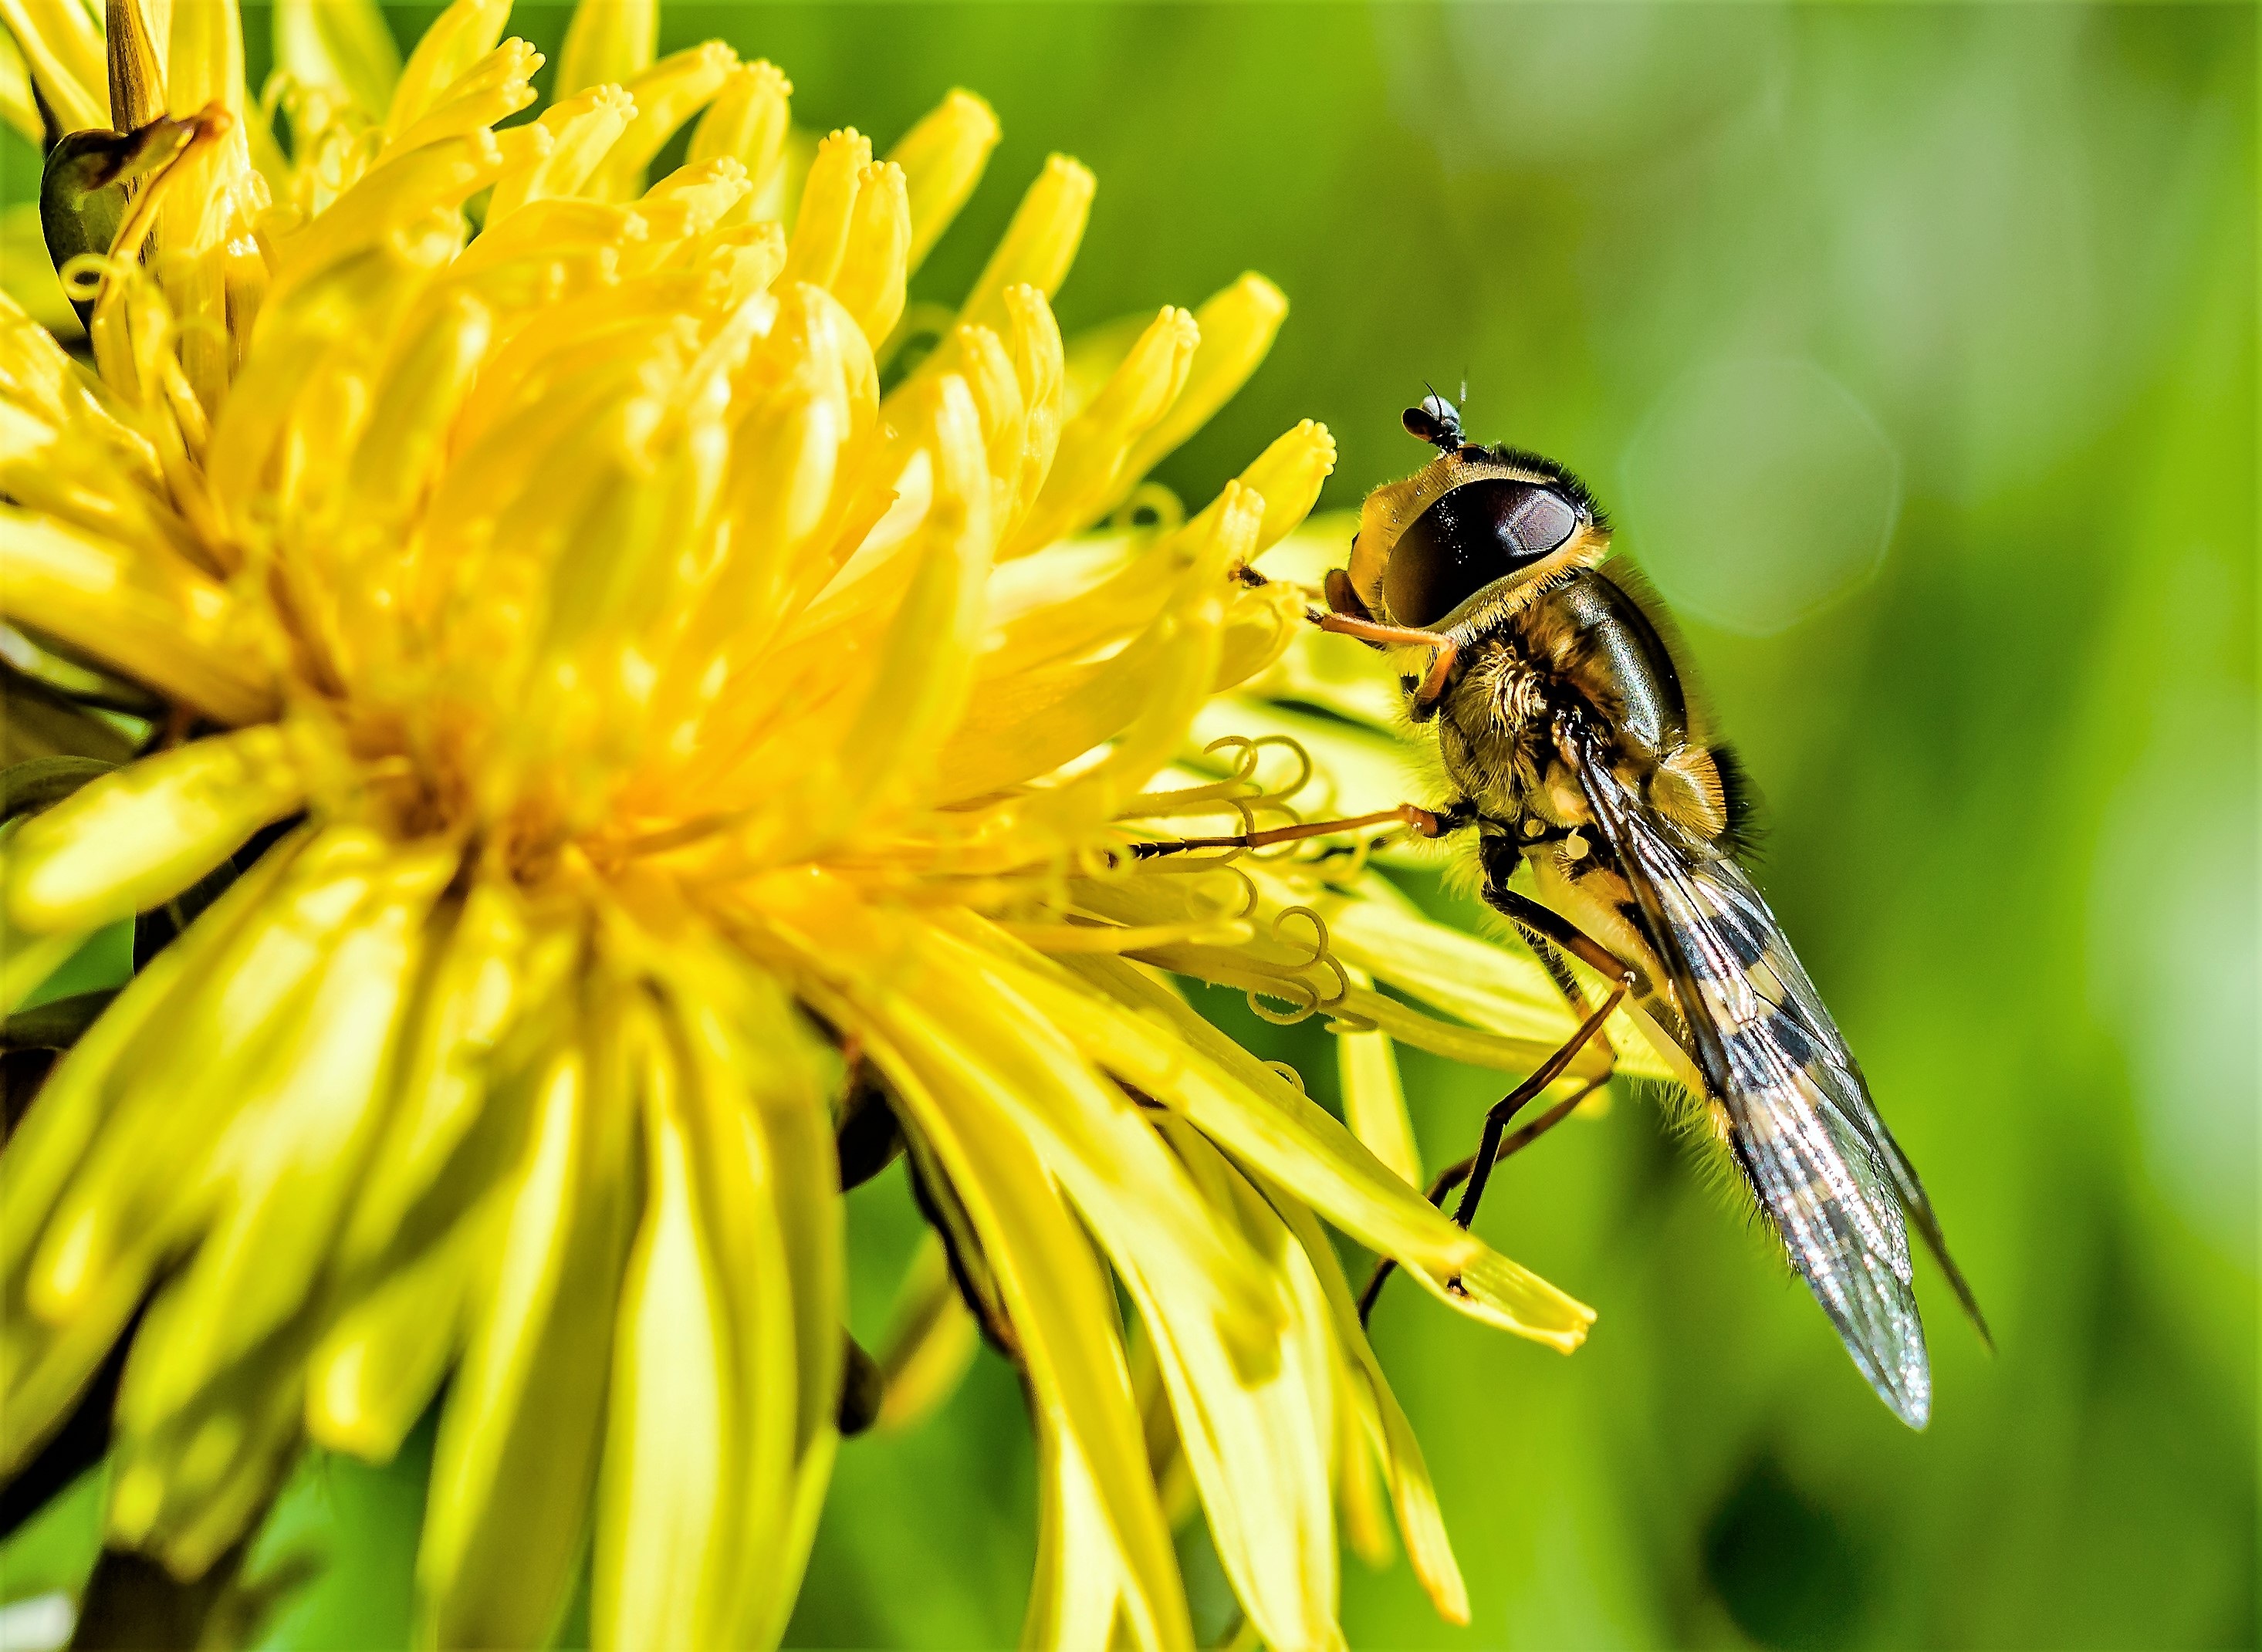
nature, plant, photography, meadow, flower, animal, fly, wildlife, pollen, green, insect, macro, botany, yellow, flora, fauna, invertebrate, wildflower, close up, bee, wasp, nectar, macro photography, honey bee, plant stem, membrane winged insect